White Tower (Tower of London)

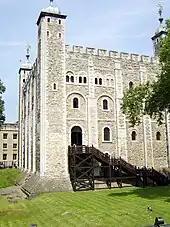
The original entrance to the White Tower was at first-floor level.

By 1661 plans had been proposed to clear an area around the White Tower to safeguard the dangerous material inside. Nothing was done until after the Great Fire of London in 1666. During the fire, it was feared the flames might reach the castle, specifically the White Tower, highlighting the need for safety measures. In the following years, a protective wall was built around the White Tower. In the 1670s buildings that had accumulated around the White Tower to provide storage for the Offices of Ordnance and Armoury were pulled down. After this, repairs were carried out on the face of the White Tower. A staircase was also added on the south face, allowing direct access to the records in the chapel.